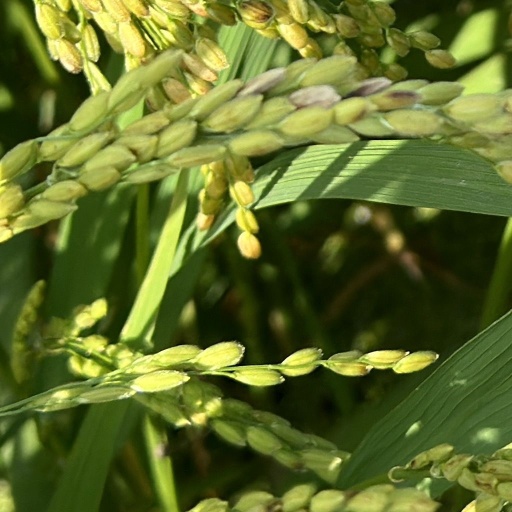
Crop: rice